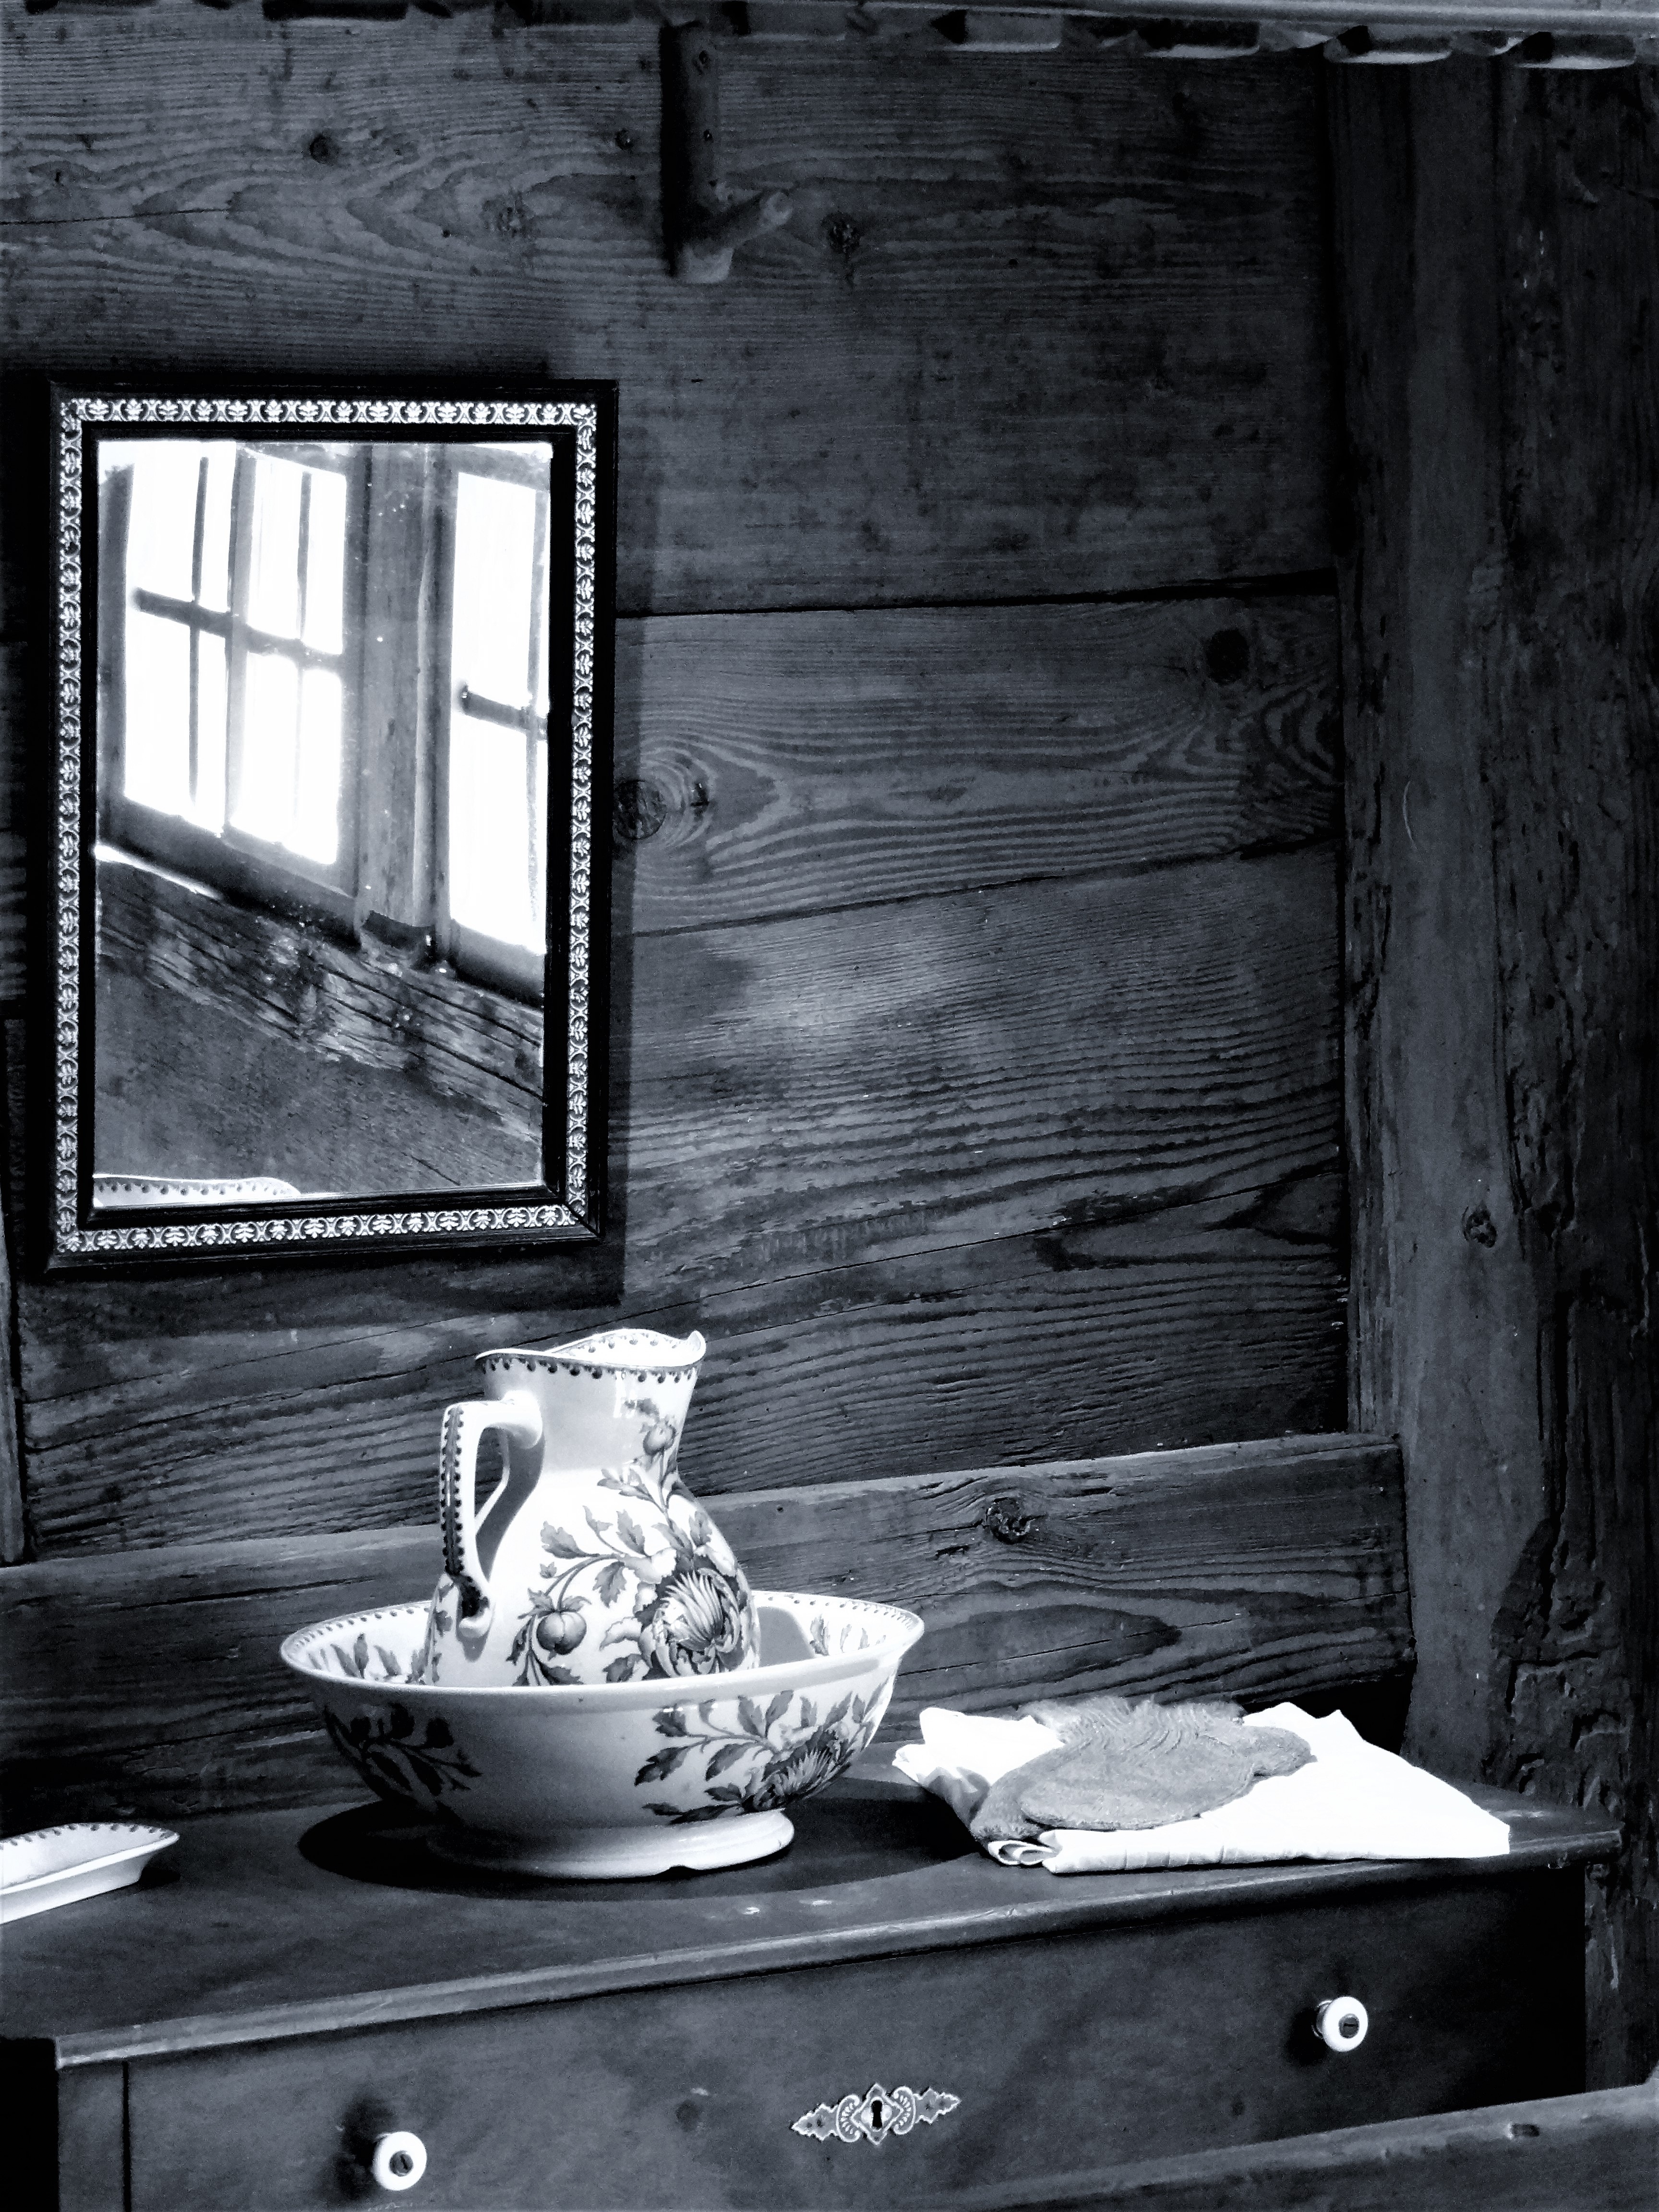
table, light, black and white, wood, white, house, window, home, wall, bowl, nostalgia, darkness, living room, black, furniture, room, monochrome, interior design, design, photograph, image, past, chest of drawers, body care, at that time, monochrome photography, wash bowl